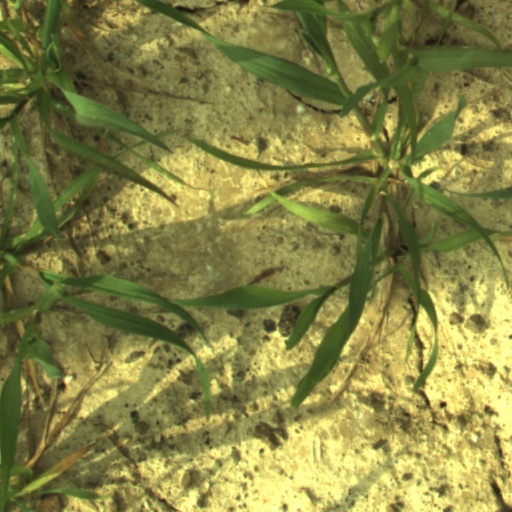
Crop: wheat